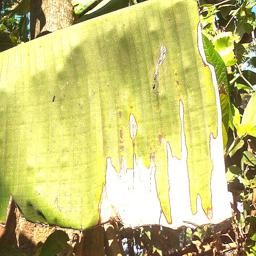
Label: MALBHOG LEAF